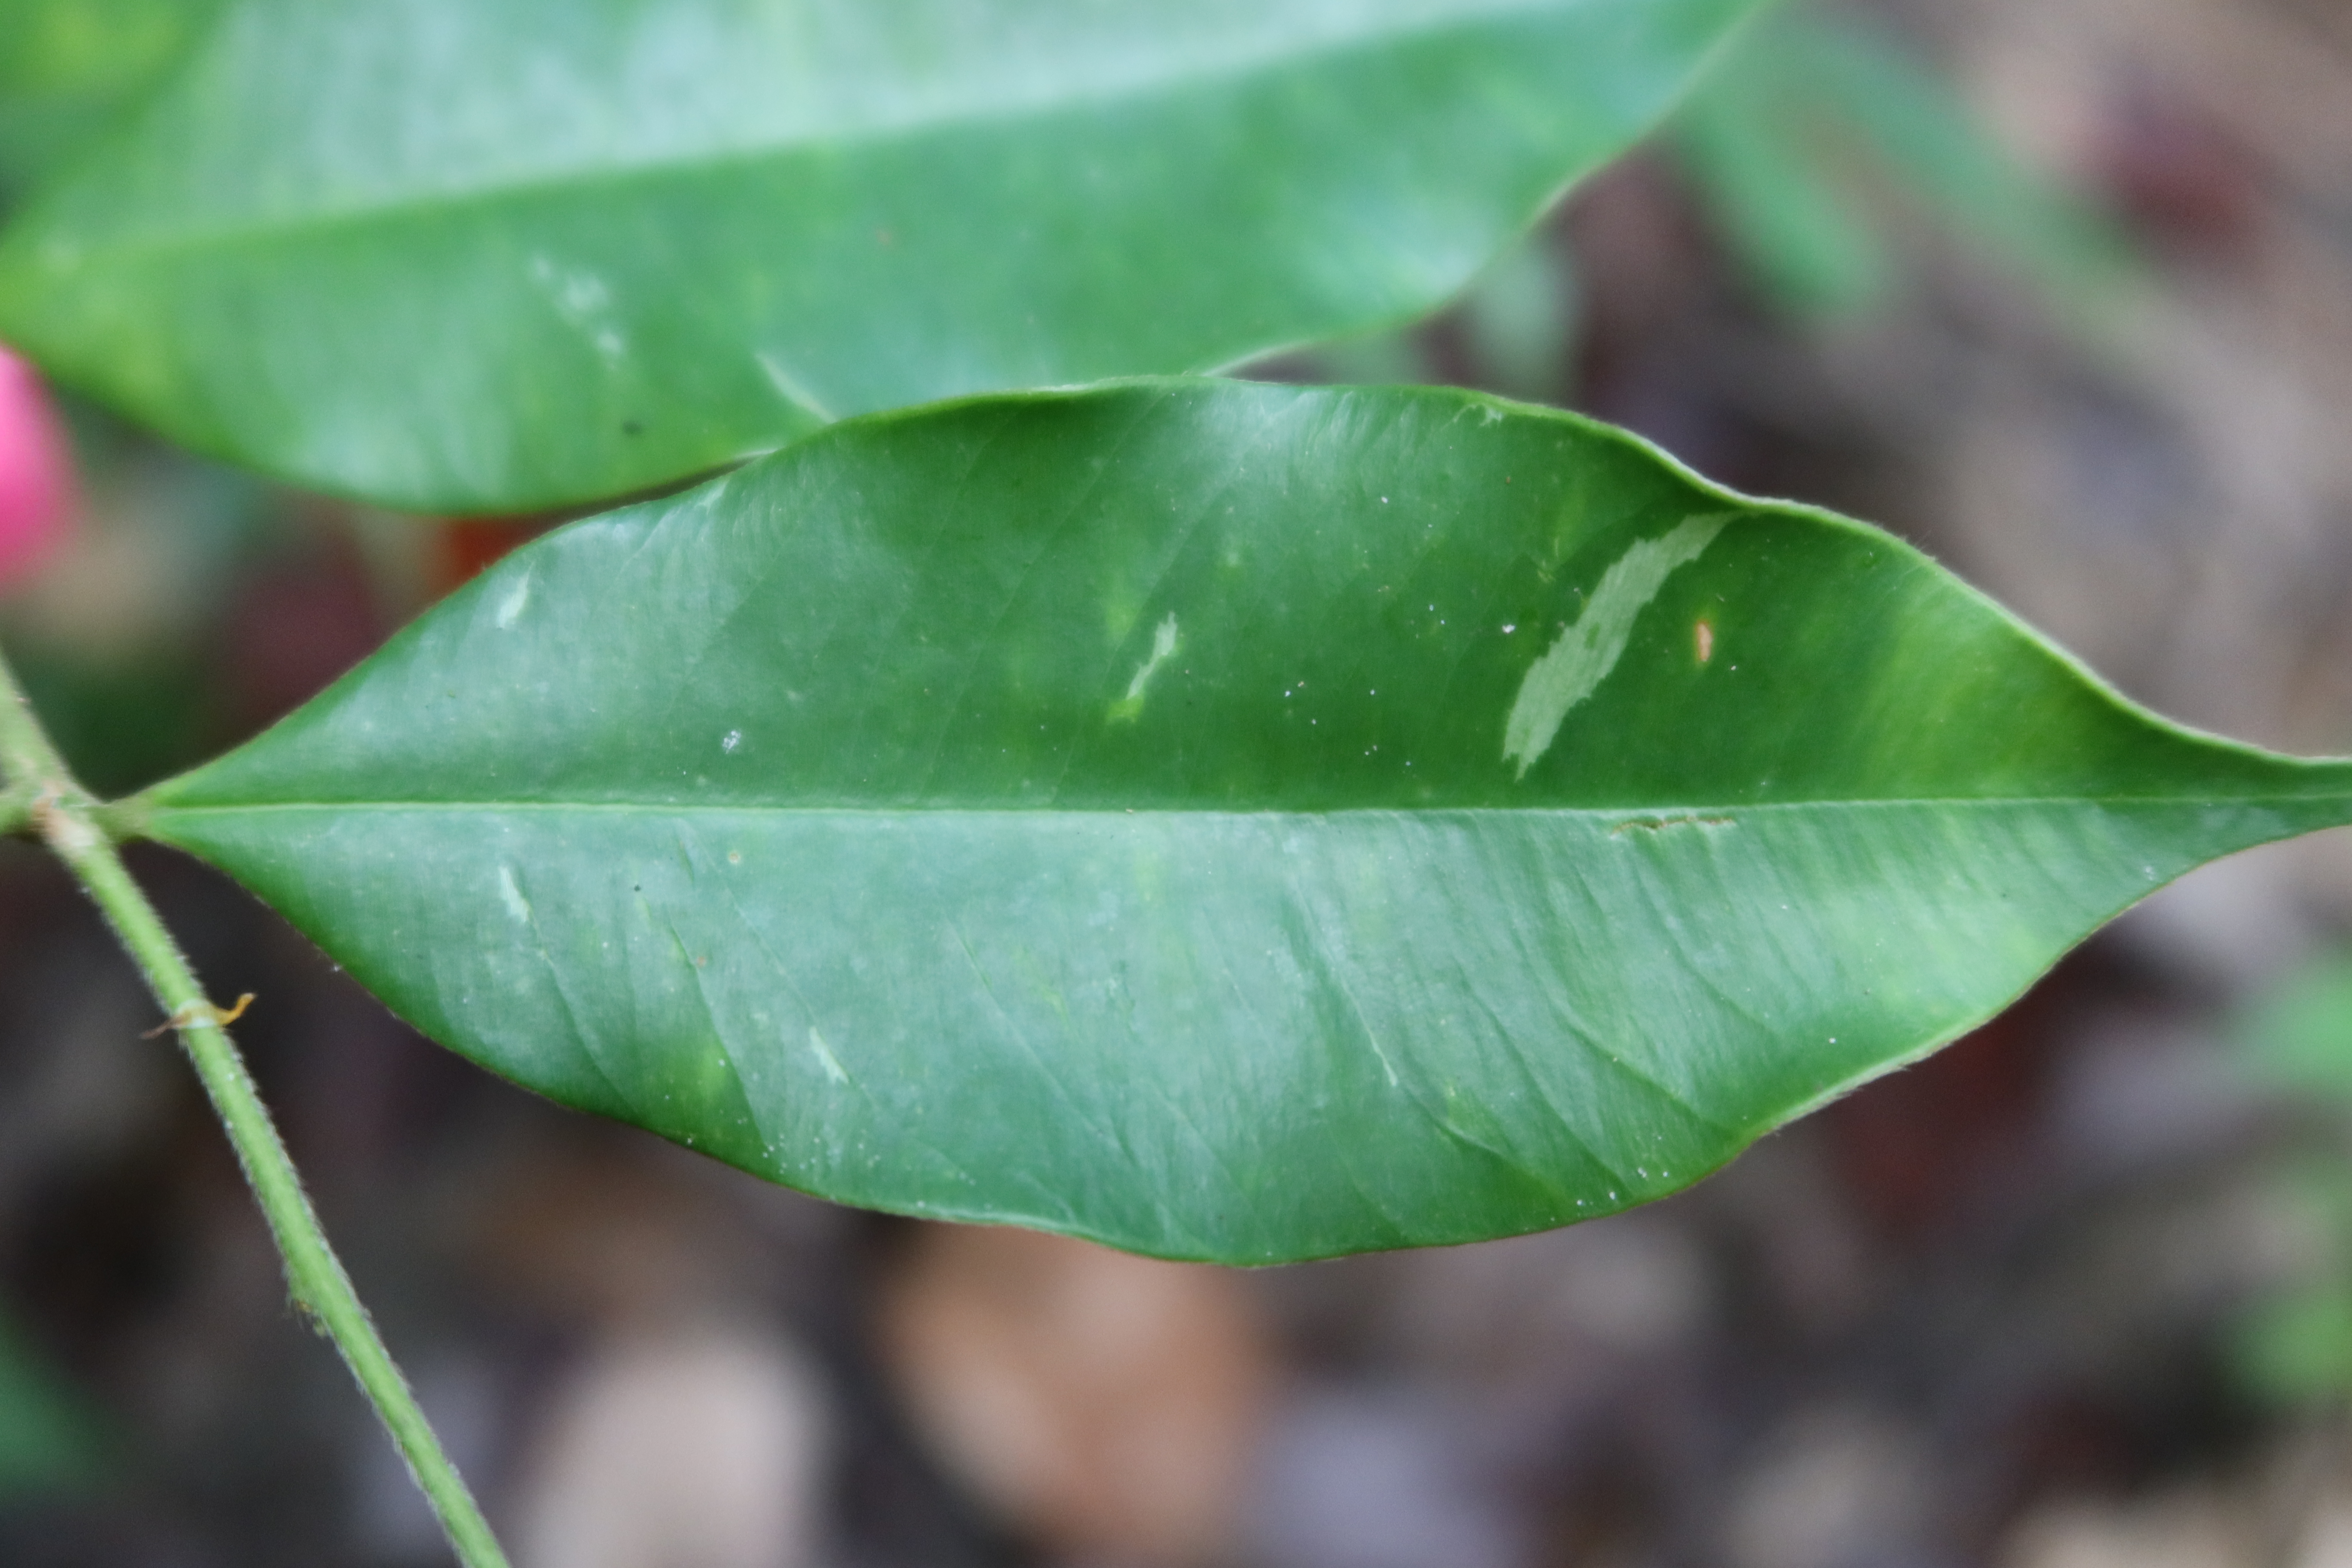
Label: Brown spots